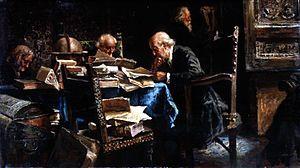
Luigi Zuccoli, né en 1815 à Milan, et mort en janvier 1876 dans la même ville, est un peintre italien.